SWEG Südwestdeutsche Landesverkehrs

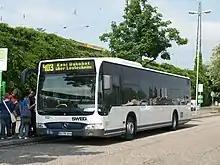
Mercedes-Benz Citaro in Kehl in May 2009

The Südwestdeutsche Landesverkehrs-GmbH (SWEG), in English language "Southwest German Transport Company", from its former name, Südwestdeutsche Eisenbahn-Gesellschaft (SEG), is a transport company in southwest Germany that operates railway lines and bus services. It is 100% owned by the federal state of Baden-Württemberg.